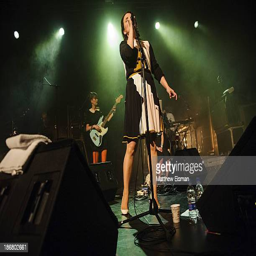
artist performs on day of festival